Grey Owl (film)

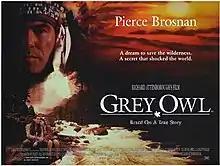
UK theatrical release poster

Grey Owl is a 1999 biopic directed by Richard Attenborough and starring Pierce Brosnan in the role of real-life British schoolboy turned Native American trapper "Grey Owl", Archibald Belaney (1888–1938), and Annie Galipeau as his wife Anahareo, with brief appearances by Graham Greene and others. The screenplay was written by William Nicholson. The film was released on 10 September 1999 in Spain and 15 February 2000 in US. It was the last film made by Largo Entertainment before it went defunct in 1999.